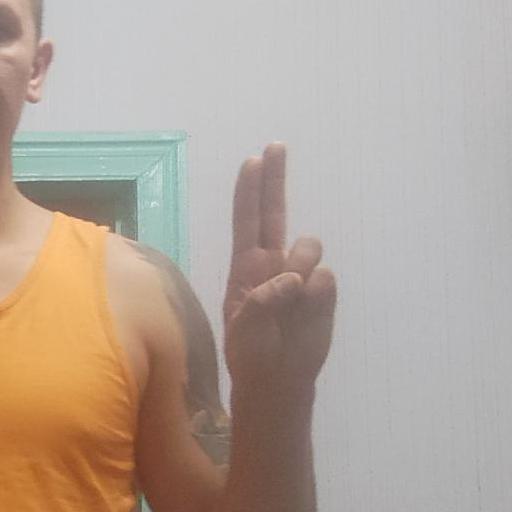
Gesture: two_up